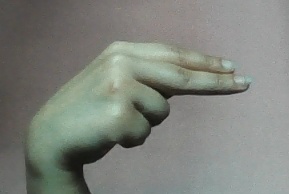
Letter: ain